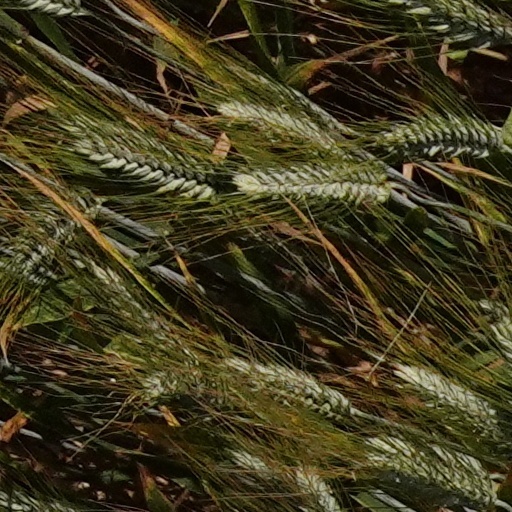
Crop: wheat